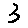
Label: 3